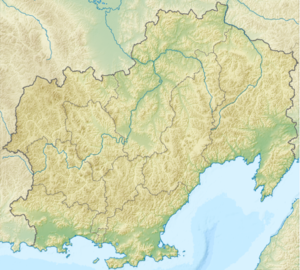
Le mont Aborigène est le plus haut sommet des monts Anngatchak, dans les monts Tcherski. Le sommet est situé dans l'extrême nord-est de la Sibérie, en Russie. Le mont se trouve dans l'oblast de Magadan à 50 km au sud de l'agglomération de Iagodnoé et à 500 km au sud du cercle polaire.
Le golfe de Penjina ou golfe de la Penjina, en russe : Пе́нжинская губа́, Penjinskaïa gouba, est une profonde échancrure située au nord-est de la mer d'Okhotsk, entre l'oblast de Magadan et la péninsule du Kamtchatka, à l'est de la Russie.
Le projet d'usine marémotrice de Penjina regroupe un ensemble de propositions pour la construction d'une centrale marémotrice dans la golfe de Penjina, qui est un bras supérieur droit du golfe de Chelikhov dans le coin nord-est de la mer d'Okhotsk. Comme la baie de Penjine possède de plus fortes marées, il y eut plusieurs propositions de centrales. L'une des variantes proposées prévoit une puissance installée de 87 GW et une production électrique de 200 TWh annuels.